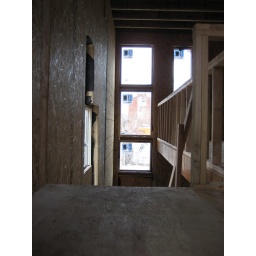
Another shot of the 2-story window column above the front door taken from the top of the stairs.